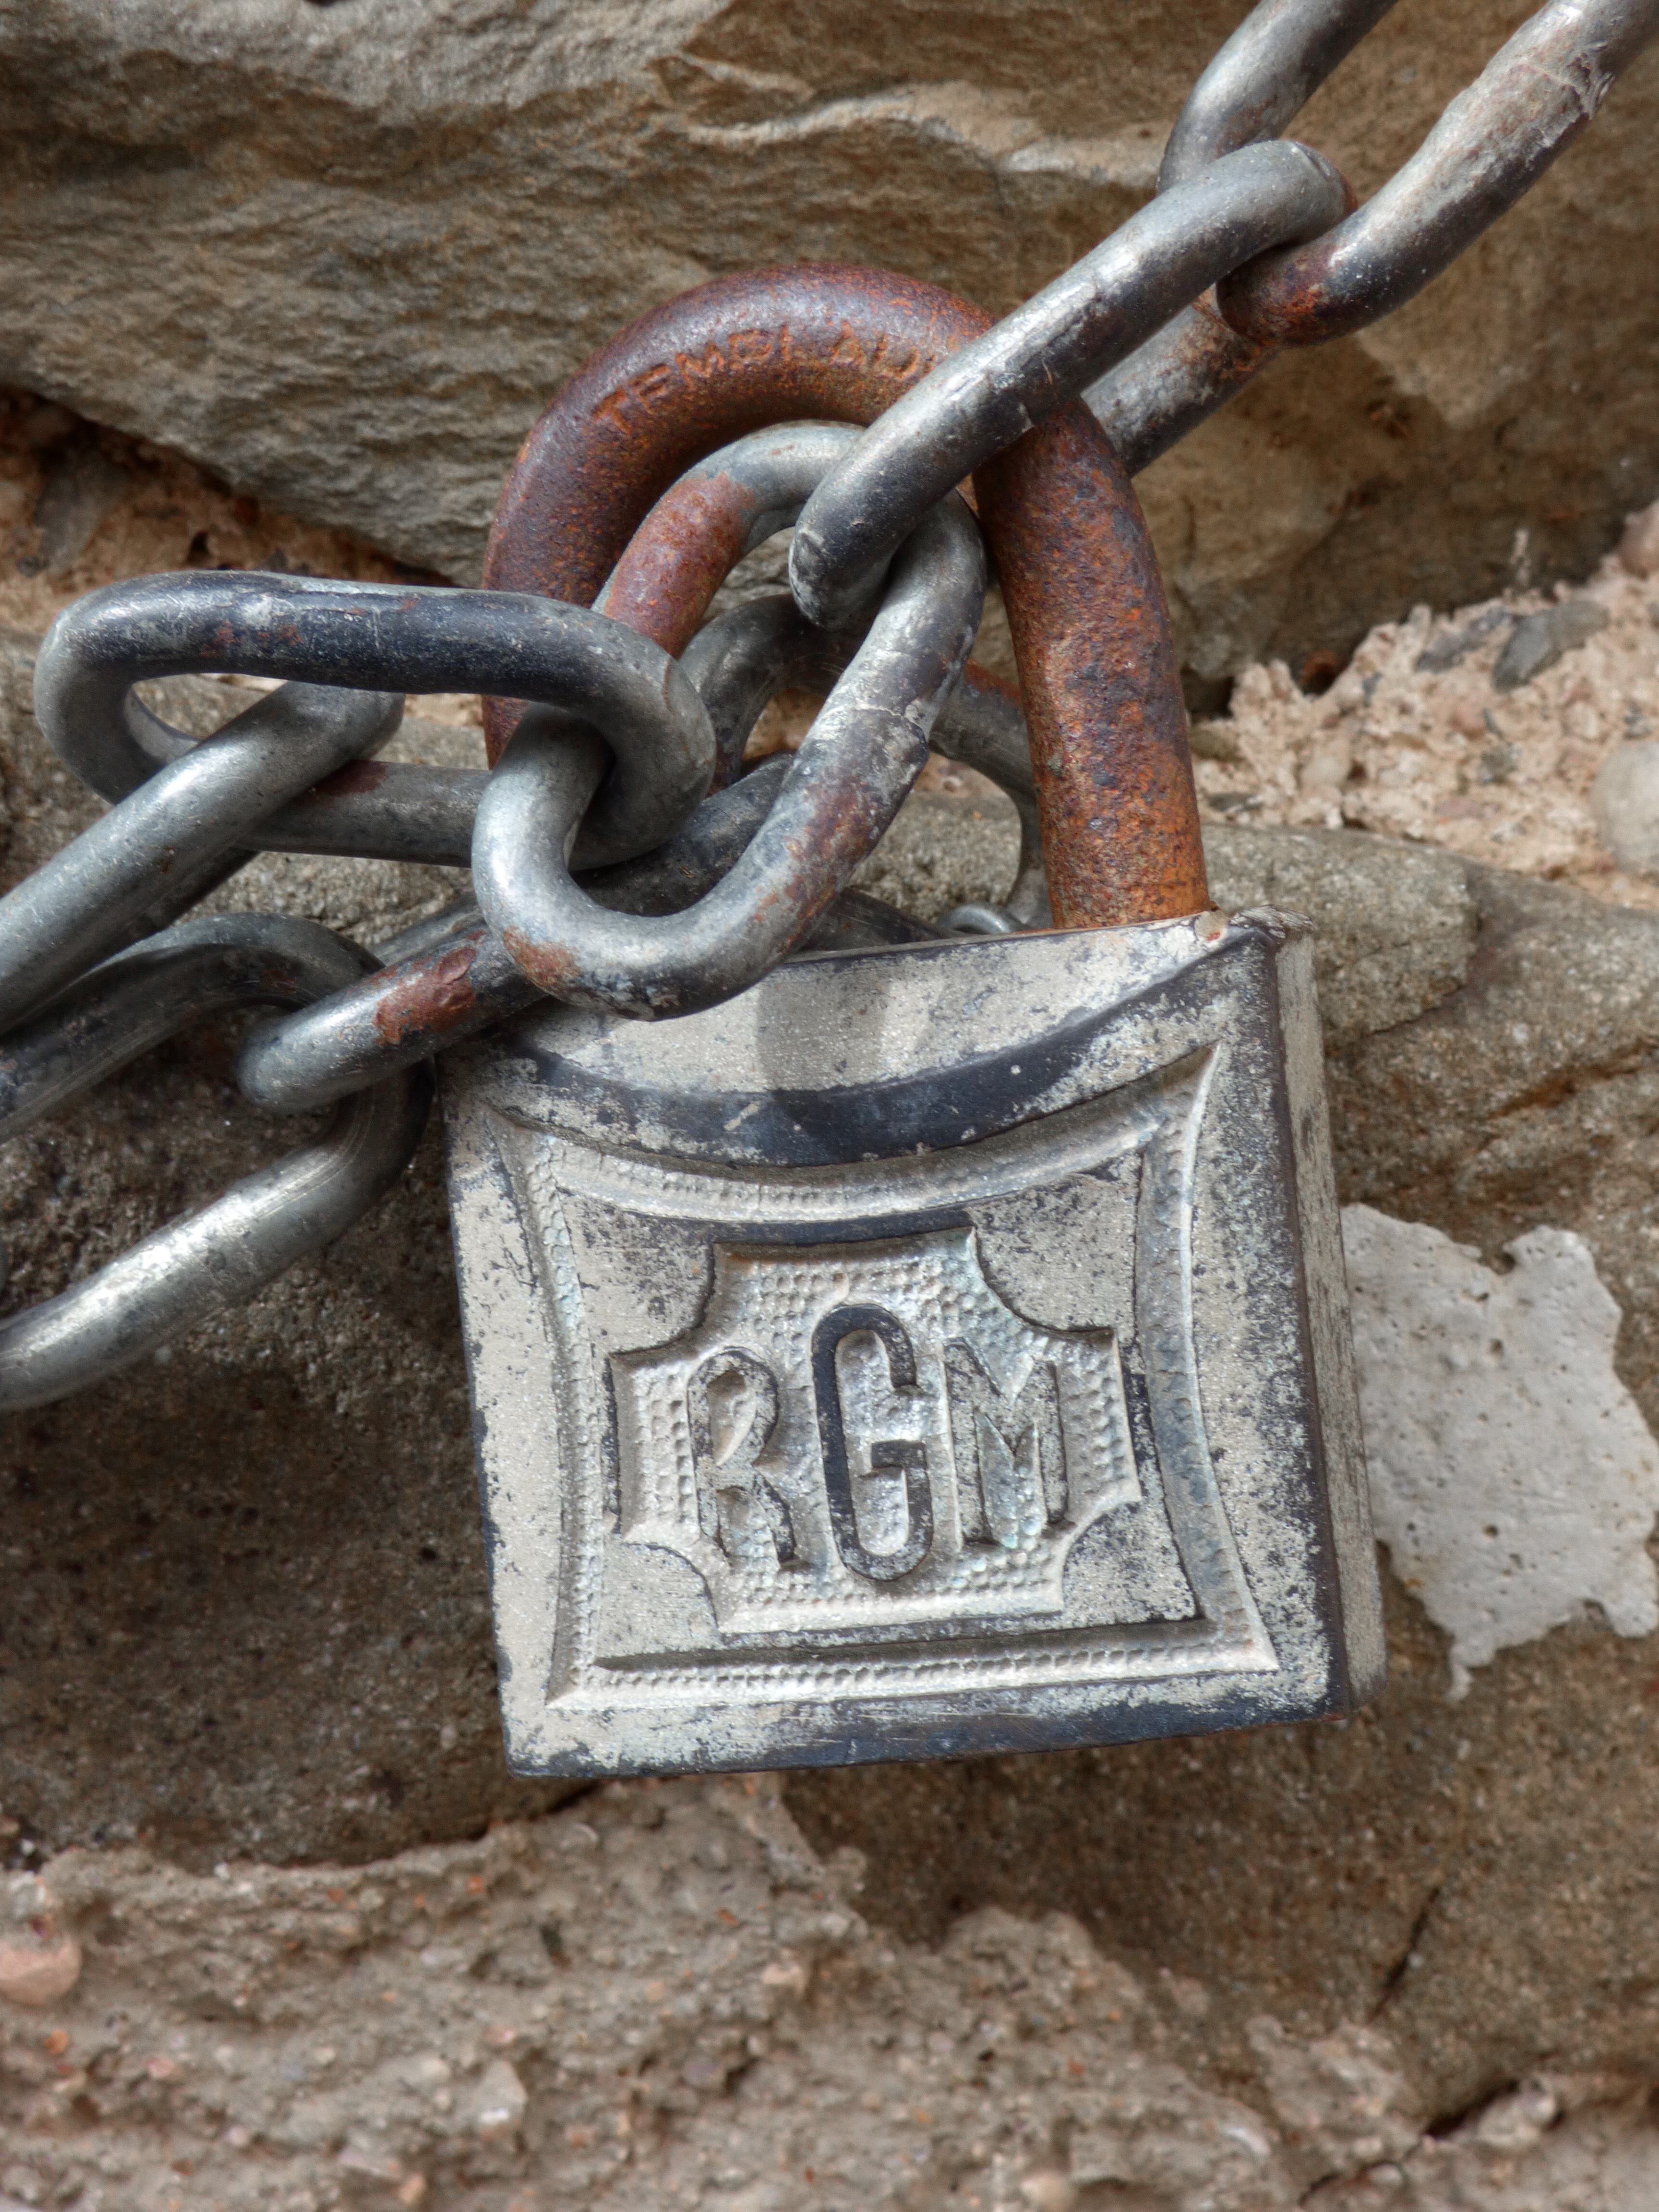
vintage, string, old, close, material, padlock, sculpture, art, forbidden, closed, iron, carving, metaphor